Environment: real
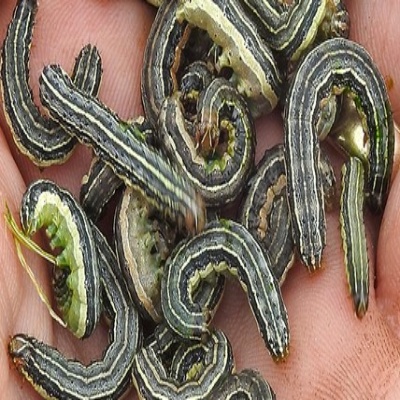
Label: fall_armyworm